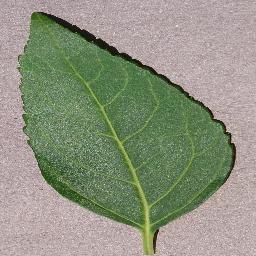
Label: Cherry___healthy